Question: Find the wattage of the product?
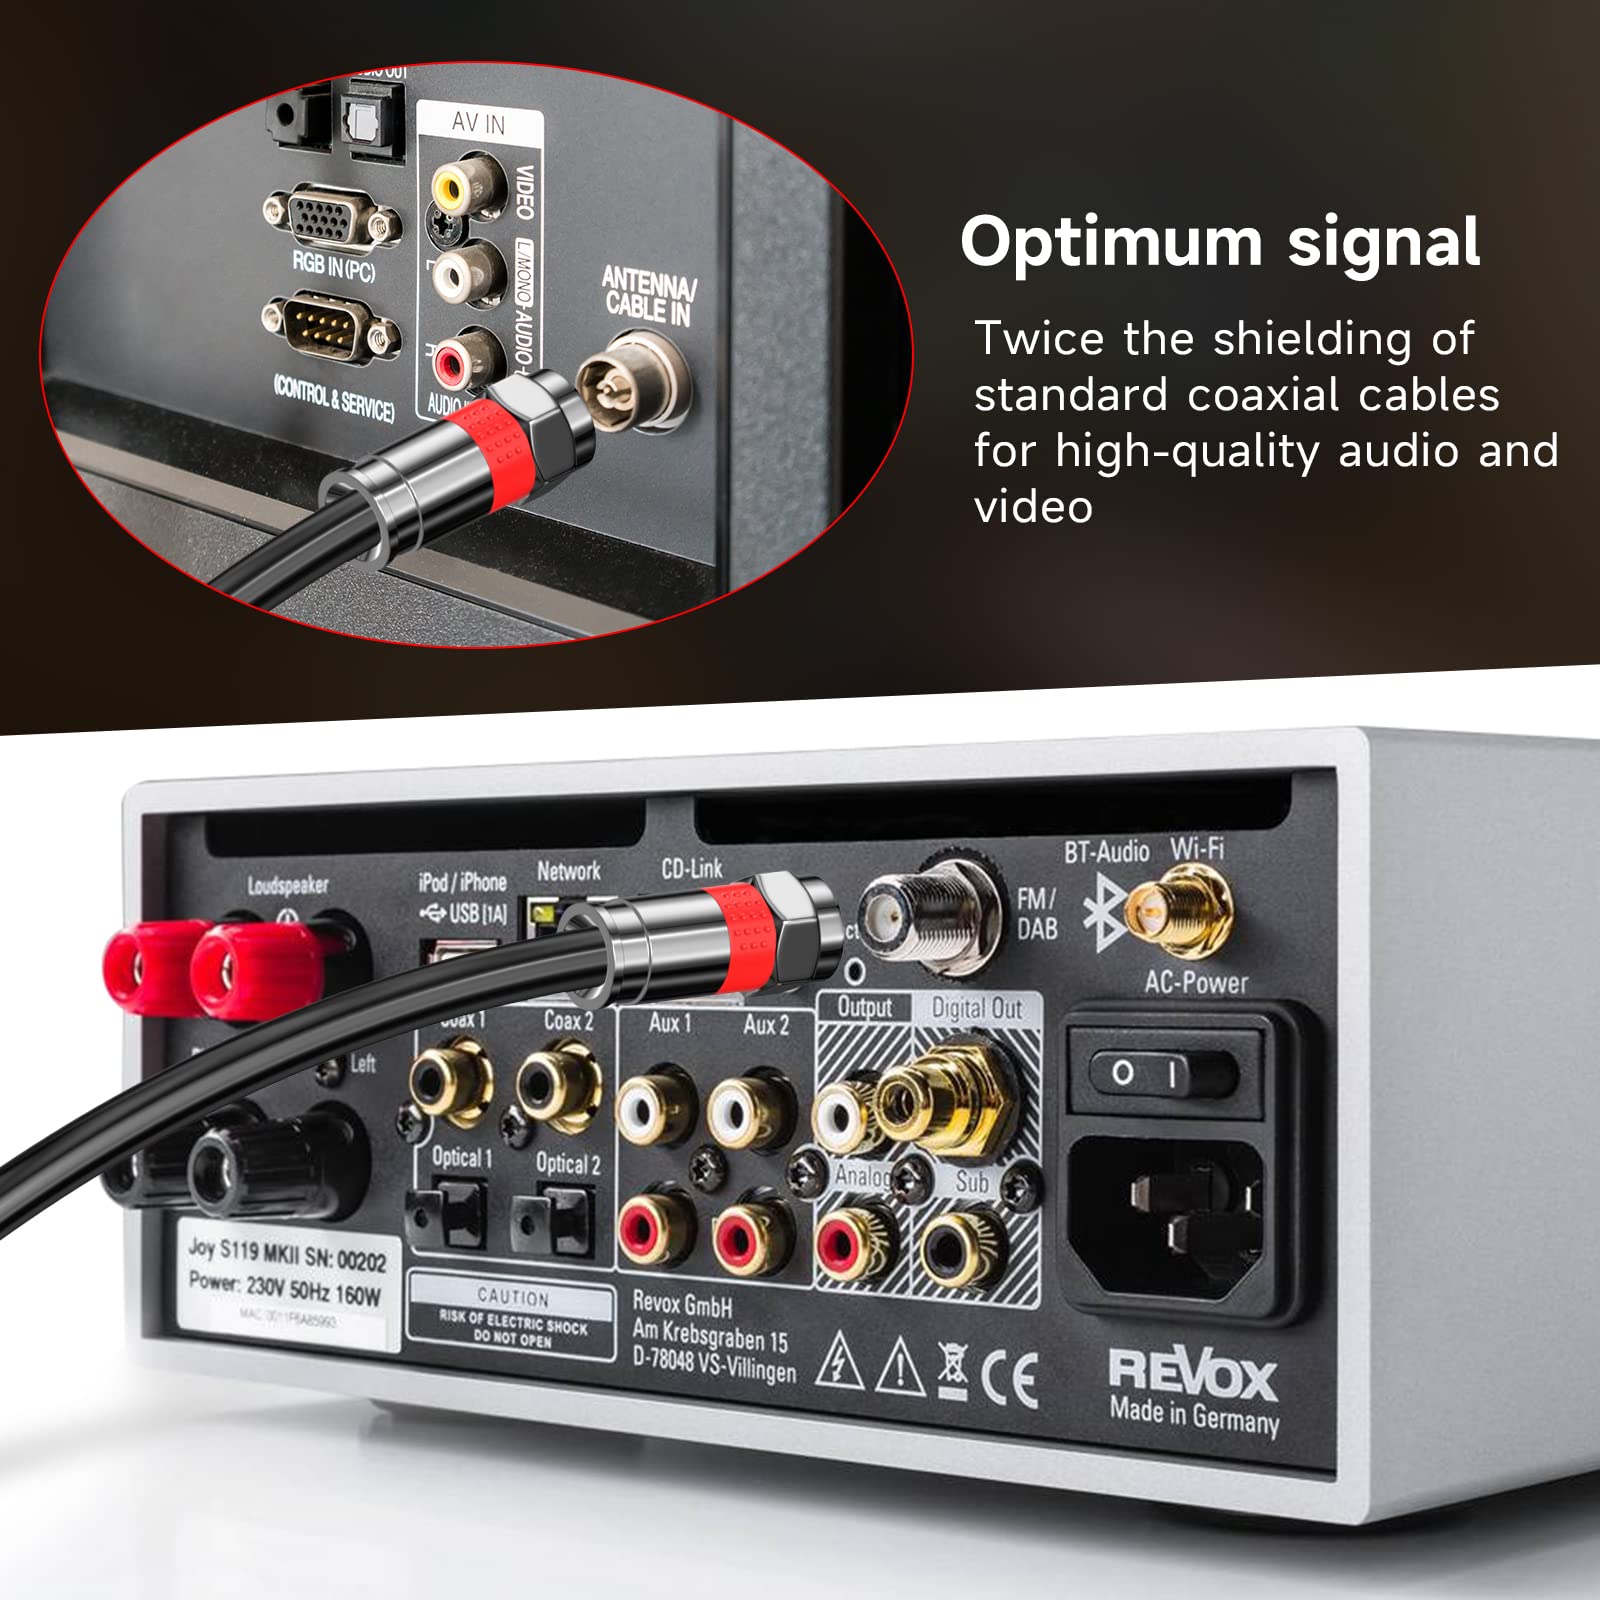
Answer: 160.0 watt